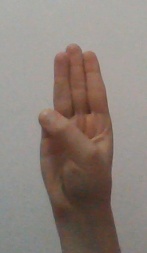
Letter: thaa